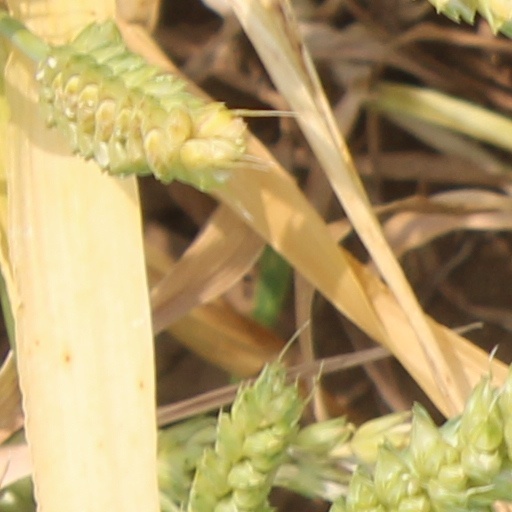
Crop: wheat